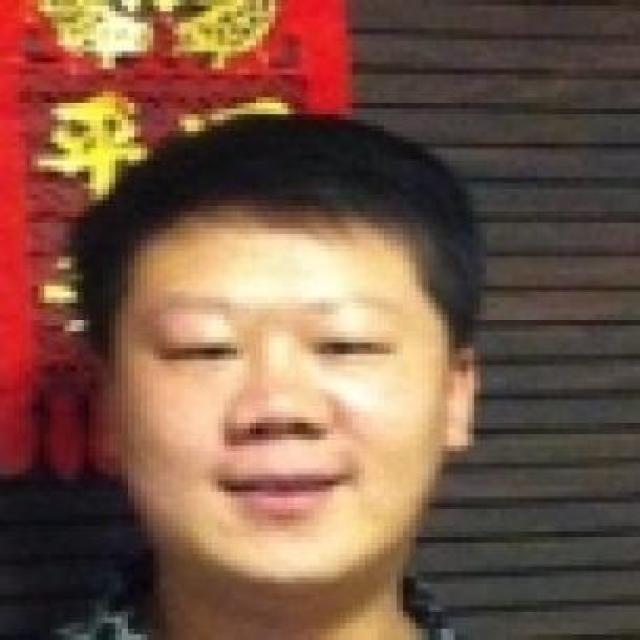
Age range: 21-44